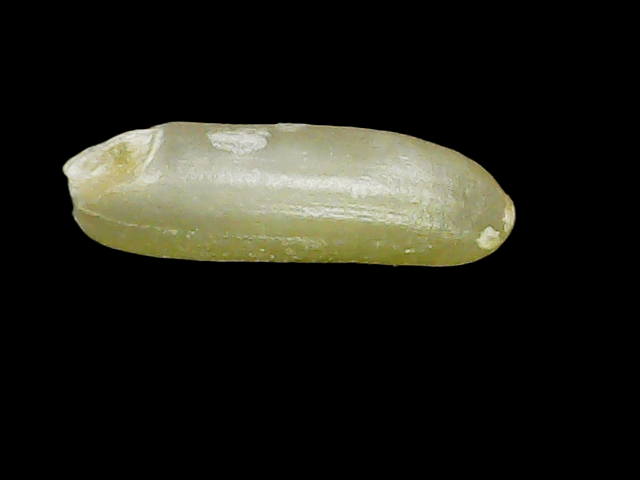
Rice variety: Binadhan26